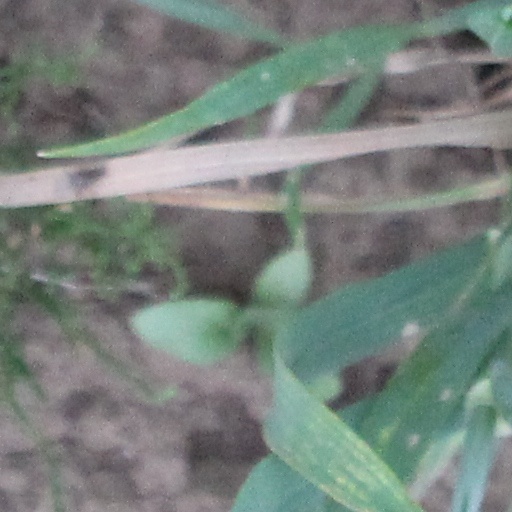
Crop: wheat